Game seven

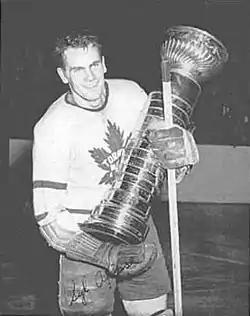
Syl Apps of the Toronto Maple Leafs after Game seven of the 1942 Stanley Cup Finals

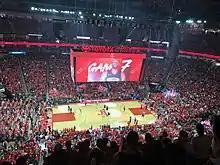
Inside the Toyota Center before tip off of Game seven of the 2018 NBA Western Conference Finals between the Golden State Warriors and the Houston Rockets

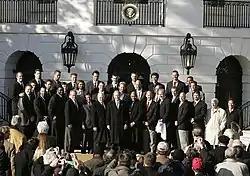
The 2004 Boston Red Sox, seen here at the White House, are one of just two teams to force a game seven after being down 3–0, and the only team to win a game 7 after being down 3–0.

A game seven is the final game of a best-of-seven series. This game can occur in the postseasons for Major League Baseball (MLB) (League Championship Series and World Series), the National Basketball Association (NBA) (all rounds of the NBA playoffs), and the National Hockey League (NHL) (all rounds of the Stanley Cup playoffs). The game is generally played at the site of the team holding the home advantage across the series. It can also happen on the television game show "Jeopardy!" with its Tournament of Champions format since Season 38, where a player must win three games to win the final (2-2-2 tie leads to a Game Seven).